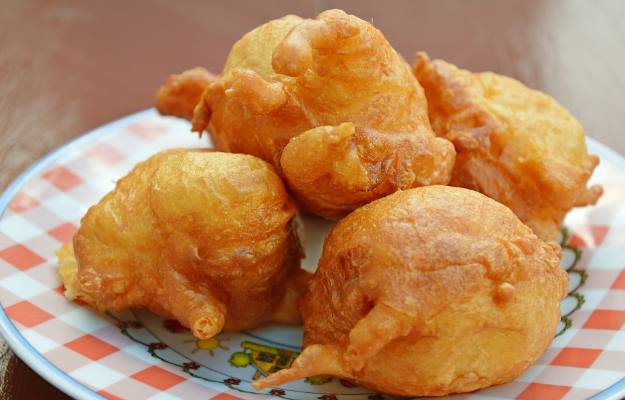
Dish: pakode